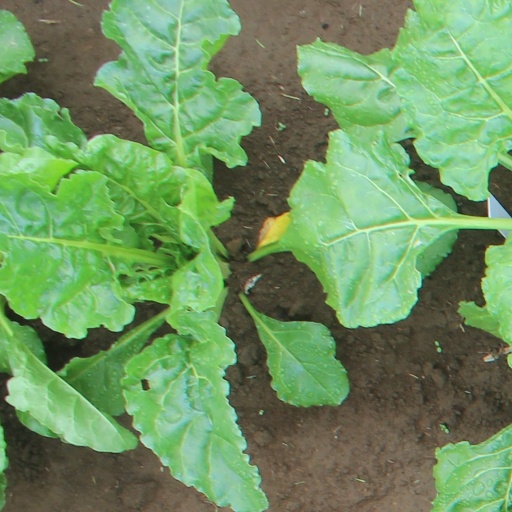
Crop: sugar beet